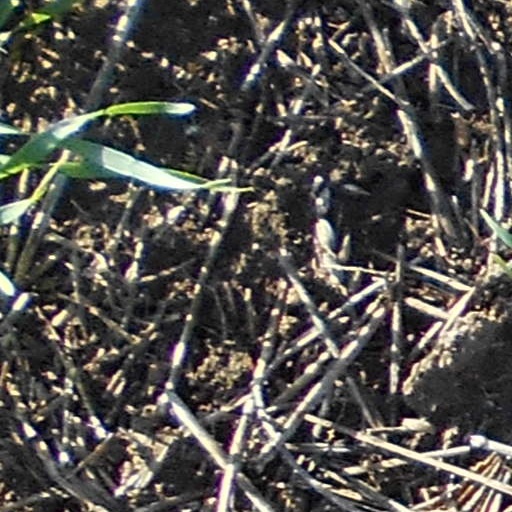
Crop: wheat